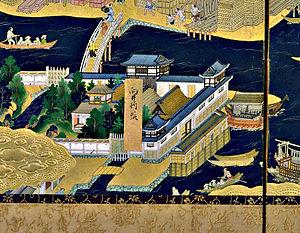
Tadakatsu Mukai, plus connu sous le nom de Shōgen Mukai était l'Amiral de la flotte japonaise sous le règne du shogun Ieyasu Tokugawa, au début du XVIIᵉ siècle.